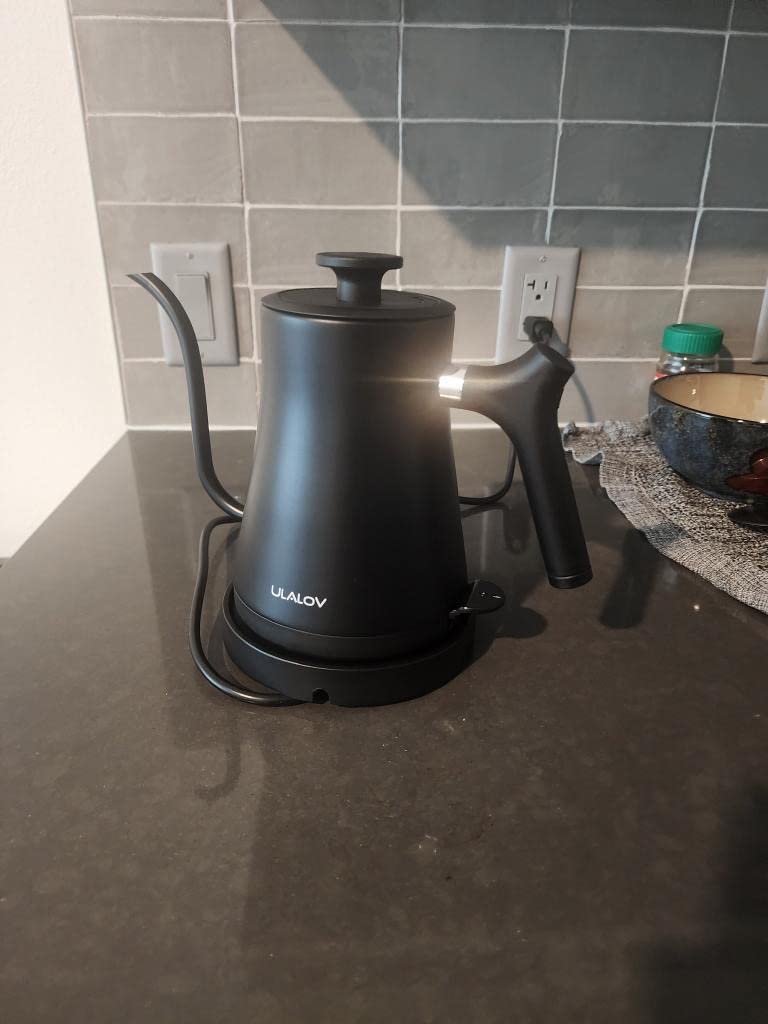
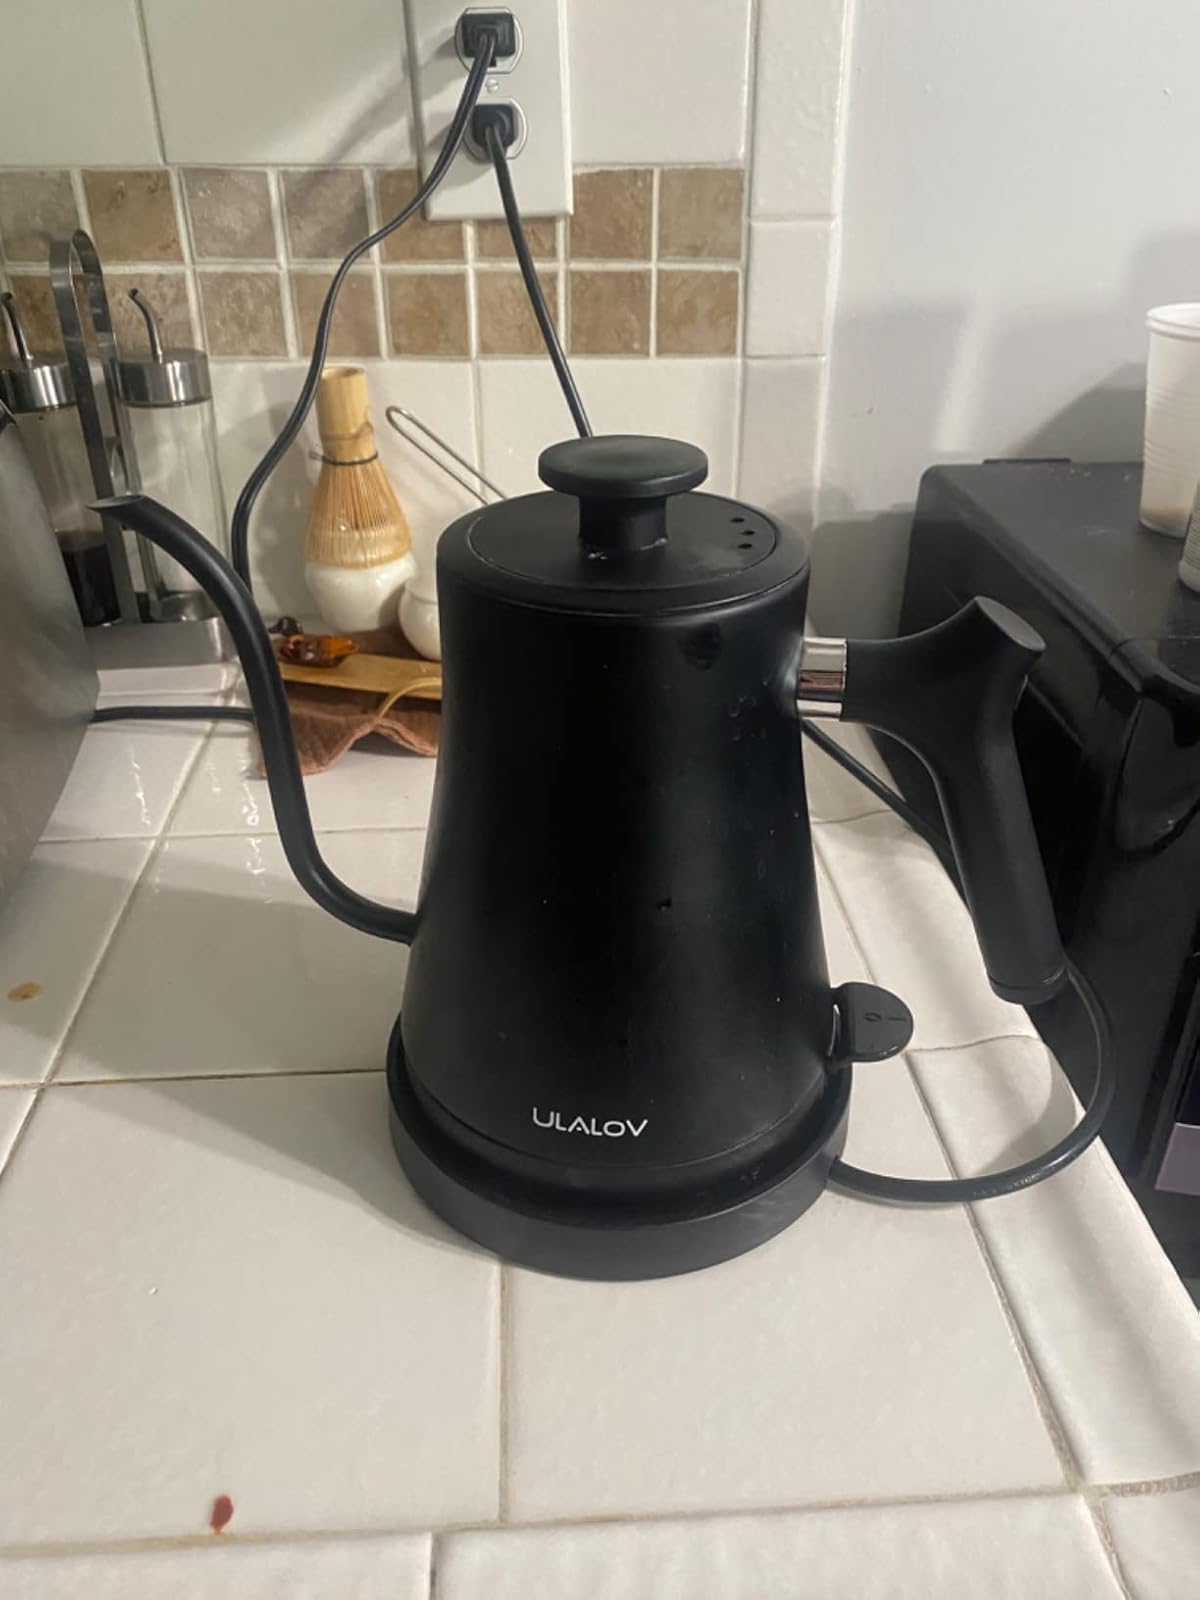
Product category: items_kettle
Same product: yes